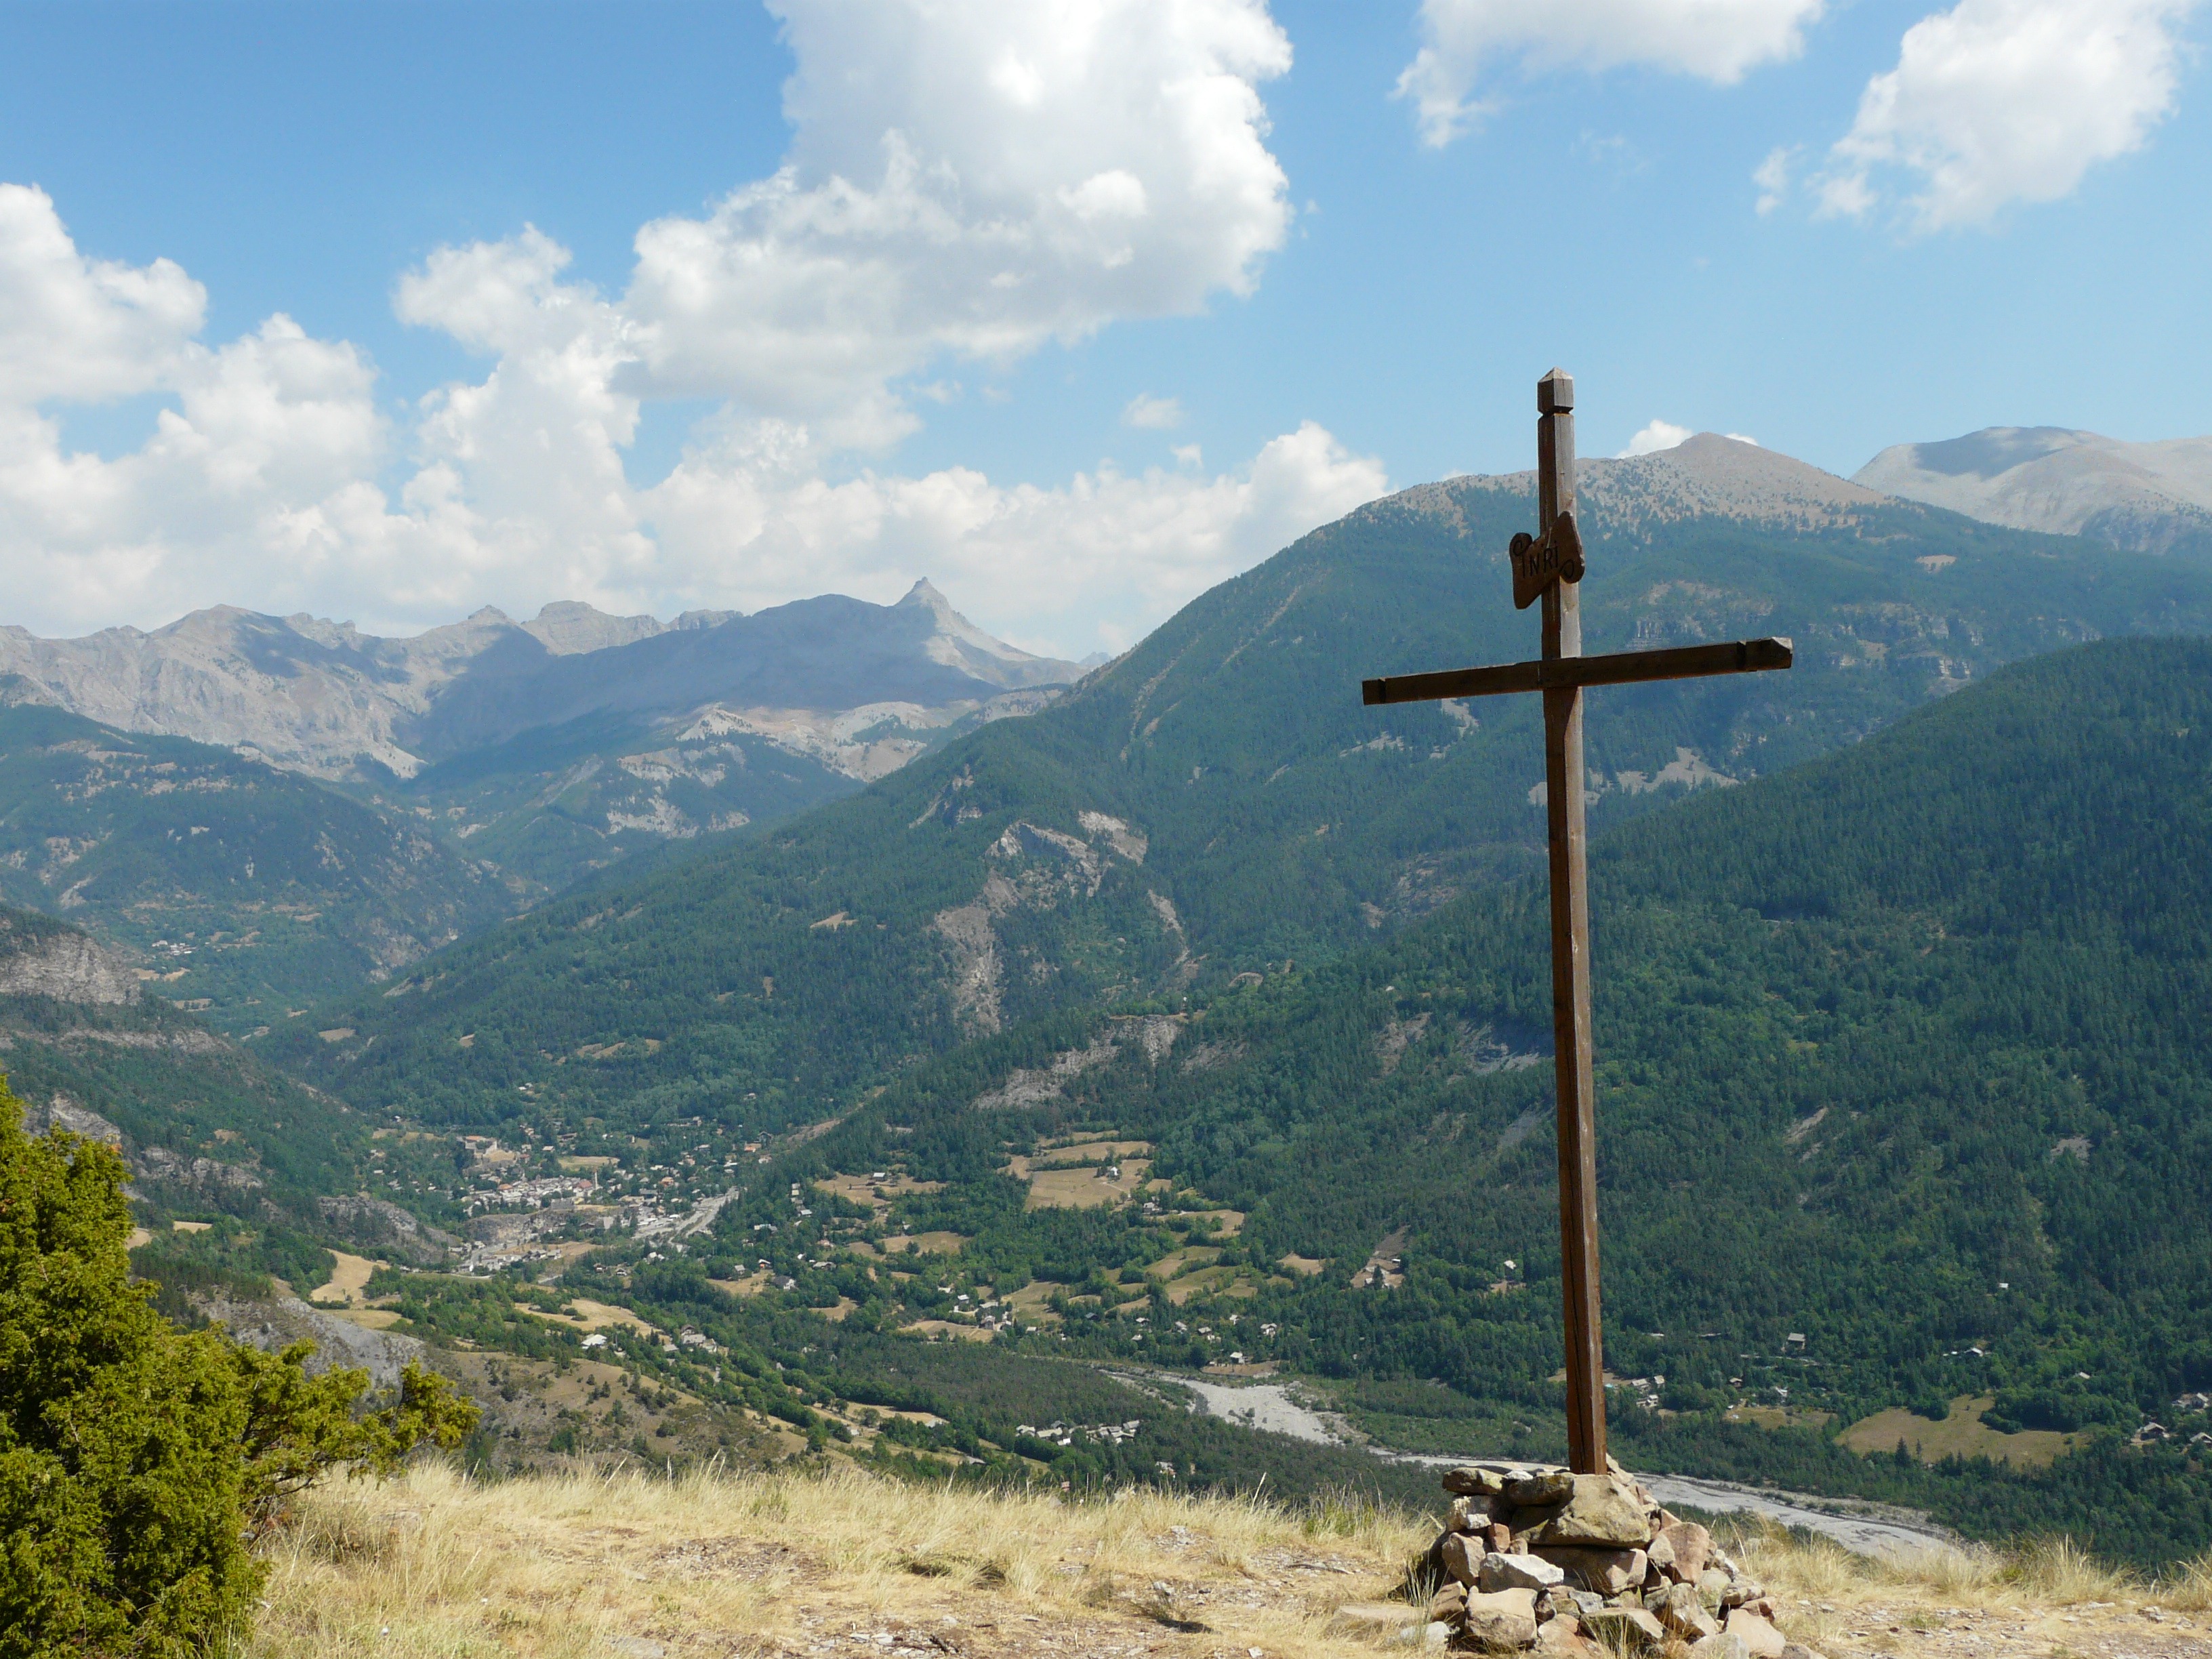
landscape, nature, wilderness, mountain, hiking, hill, adventure, wind, valley, mountain range, ridge, summit, alps, plateau, rural area, landform, mountain pass, mercantour, geographical feature, mountainous landforms